The Visitor (1946 film)

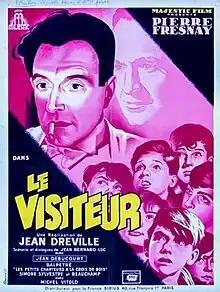

The Visitor (French: Le visiteur) is a 1946 French drama film directed by Jean Dréville and starring Pierre Fresnay, Antoine Balpêtré and Jean Debucourt. The film's sets were designed by the art director René Renoux.